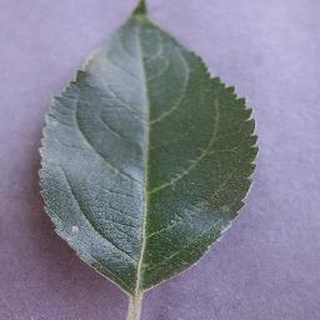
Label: healthy_apple